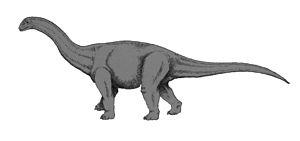
Cetiosaurus est un genre éteint de grands dinosaures sauropodes eusauropodes, un quadrupède herbivore à long cou, un peu plus court cependant que le reste de son corps.